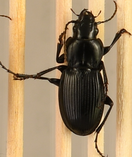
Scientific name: Cyclotrachelus torvus
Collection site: Northern Great Plains Research Laboratory NEON (NOGP), plot NOGP_007